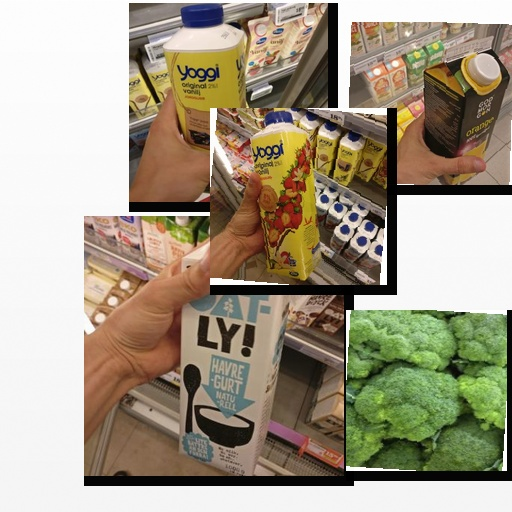
Food items: broccoli, strawberry_yogurt, orange_juice, strawberry_yoghurt, oat_yogurt